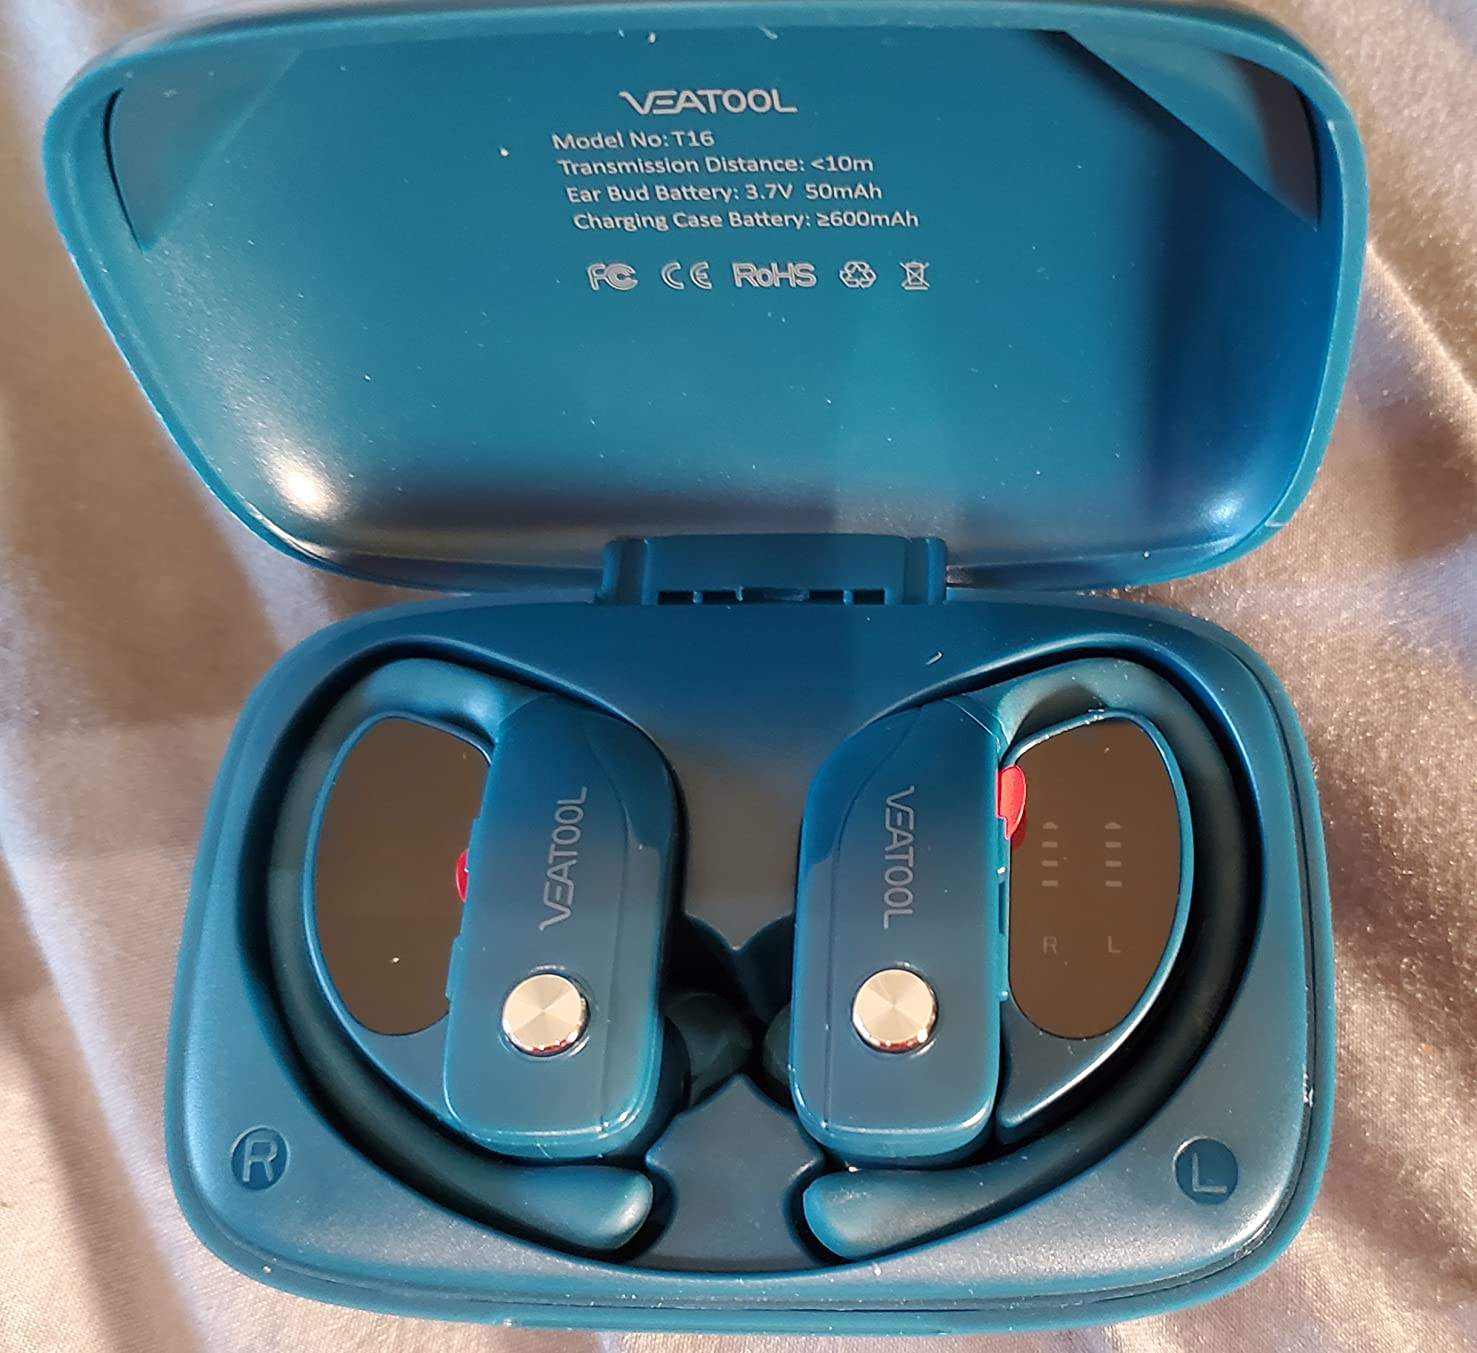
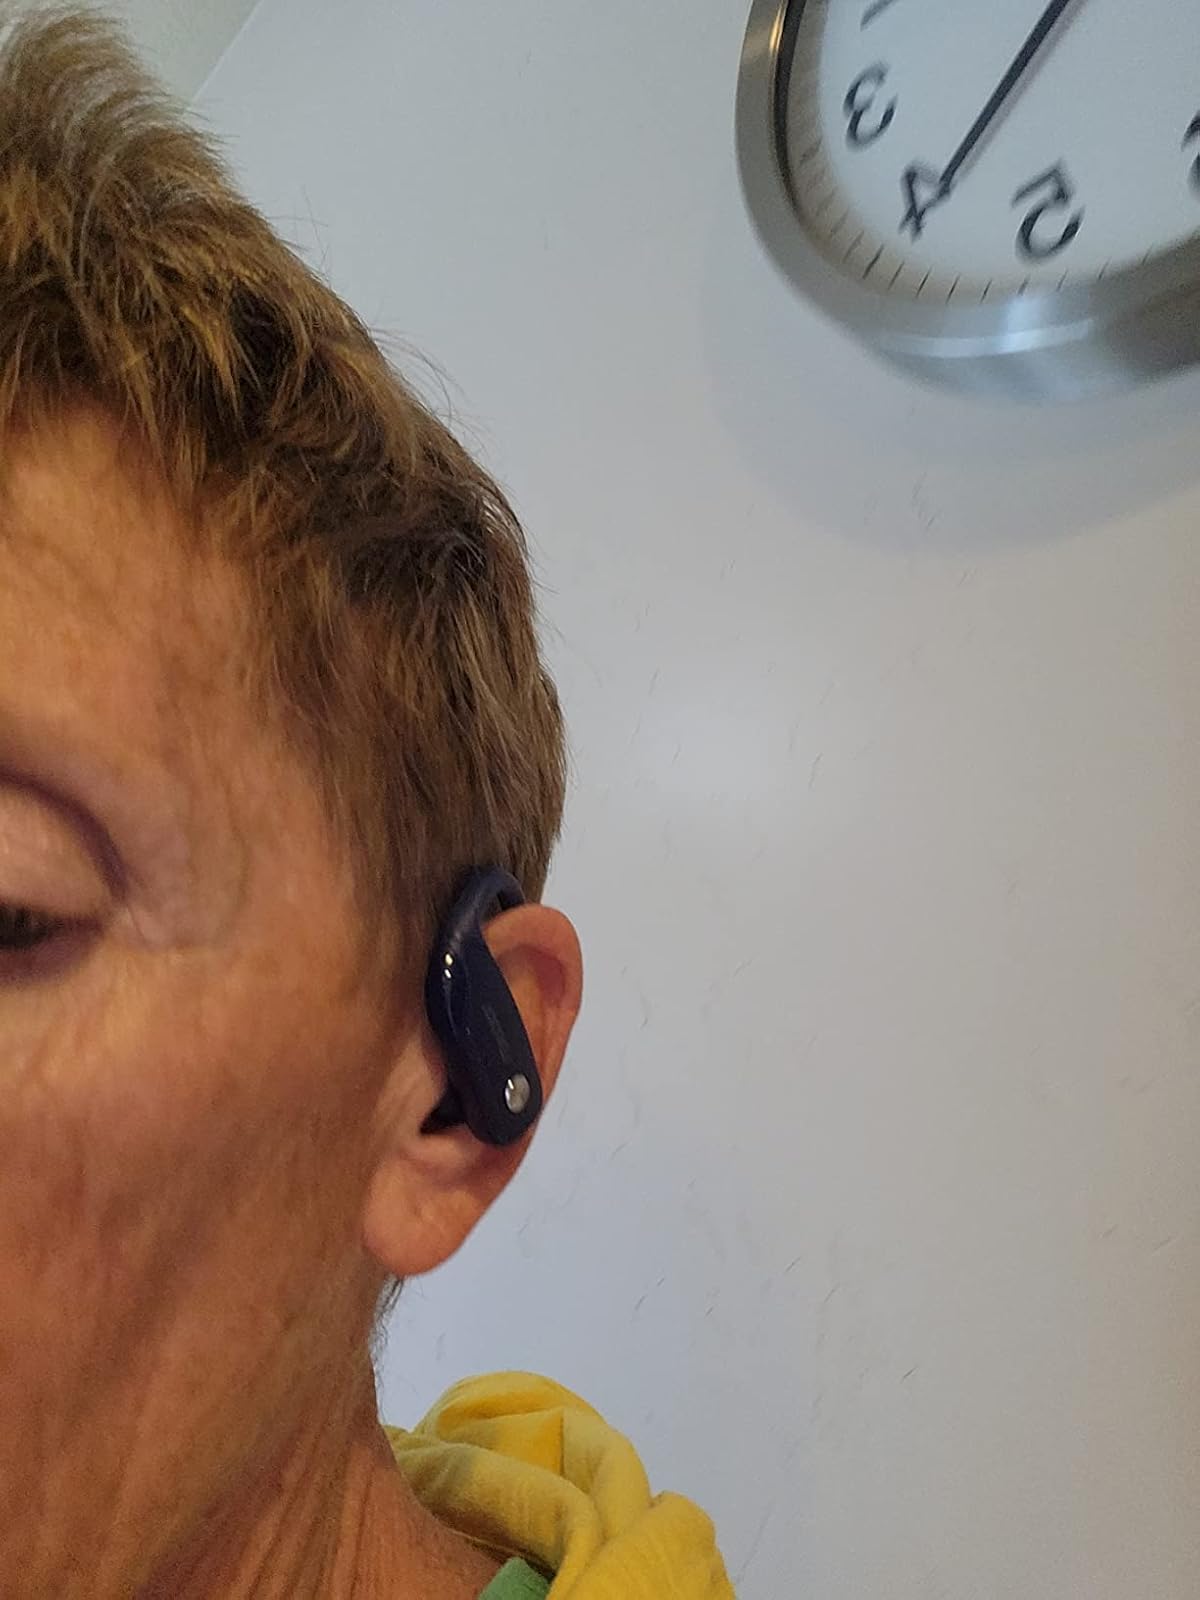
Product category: earbuds
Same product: no